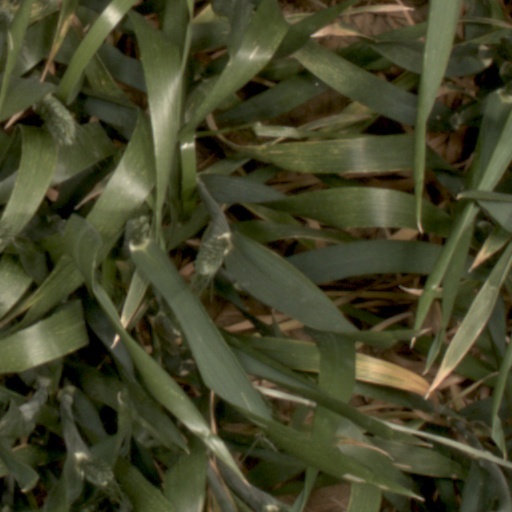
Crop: wheat